Gates of the Mountains Wilderness

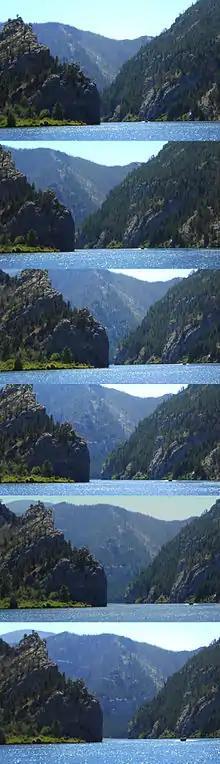
"Opening" of the Gates of the Mountains coming upstream as they would have been viewed by Lewis and Clark

The Gates of the Mountains Wilderness were named by Lewis and Clark. Captain Lewis wrote on July 19, 1805,